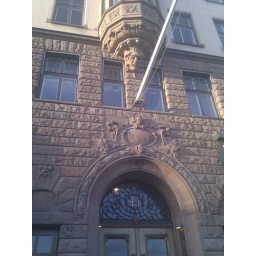
The female genitalia in the wall